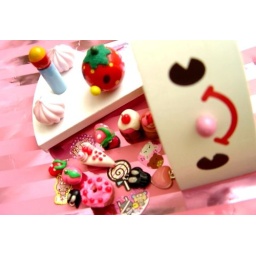
wooden cake box is by Cram Cream